Friday prayer

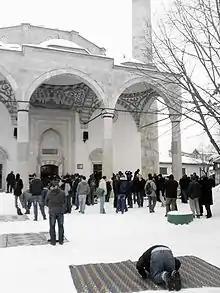
Jum'ah prayer at the Imperial Mosque of Pristina

Juum'ah prayer consists of two rak'ats or prayer segments. Shia and Sunni sects of Islam prescribe slight differences in this pattern but the following is a general outline of the steps of the prayer cycle.